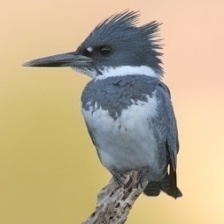
Species: BELTED KINGFISHER
Scientific name: MEGACERYLE ALCYON